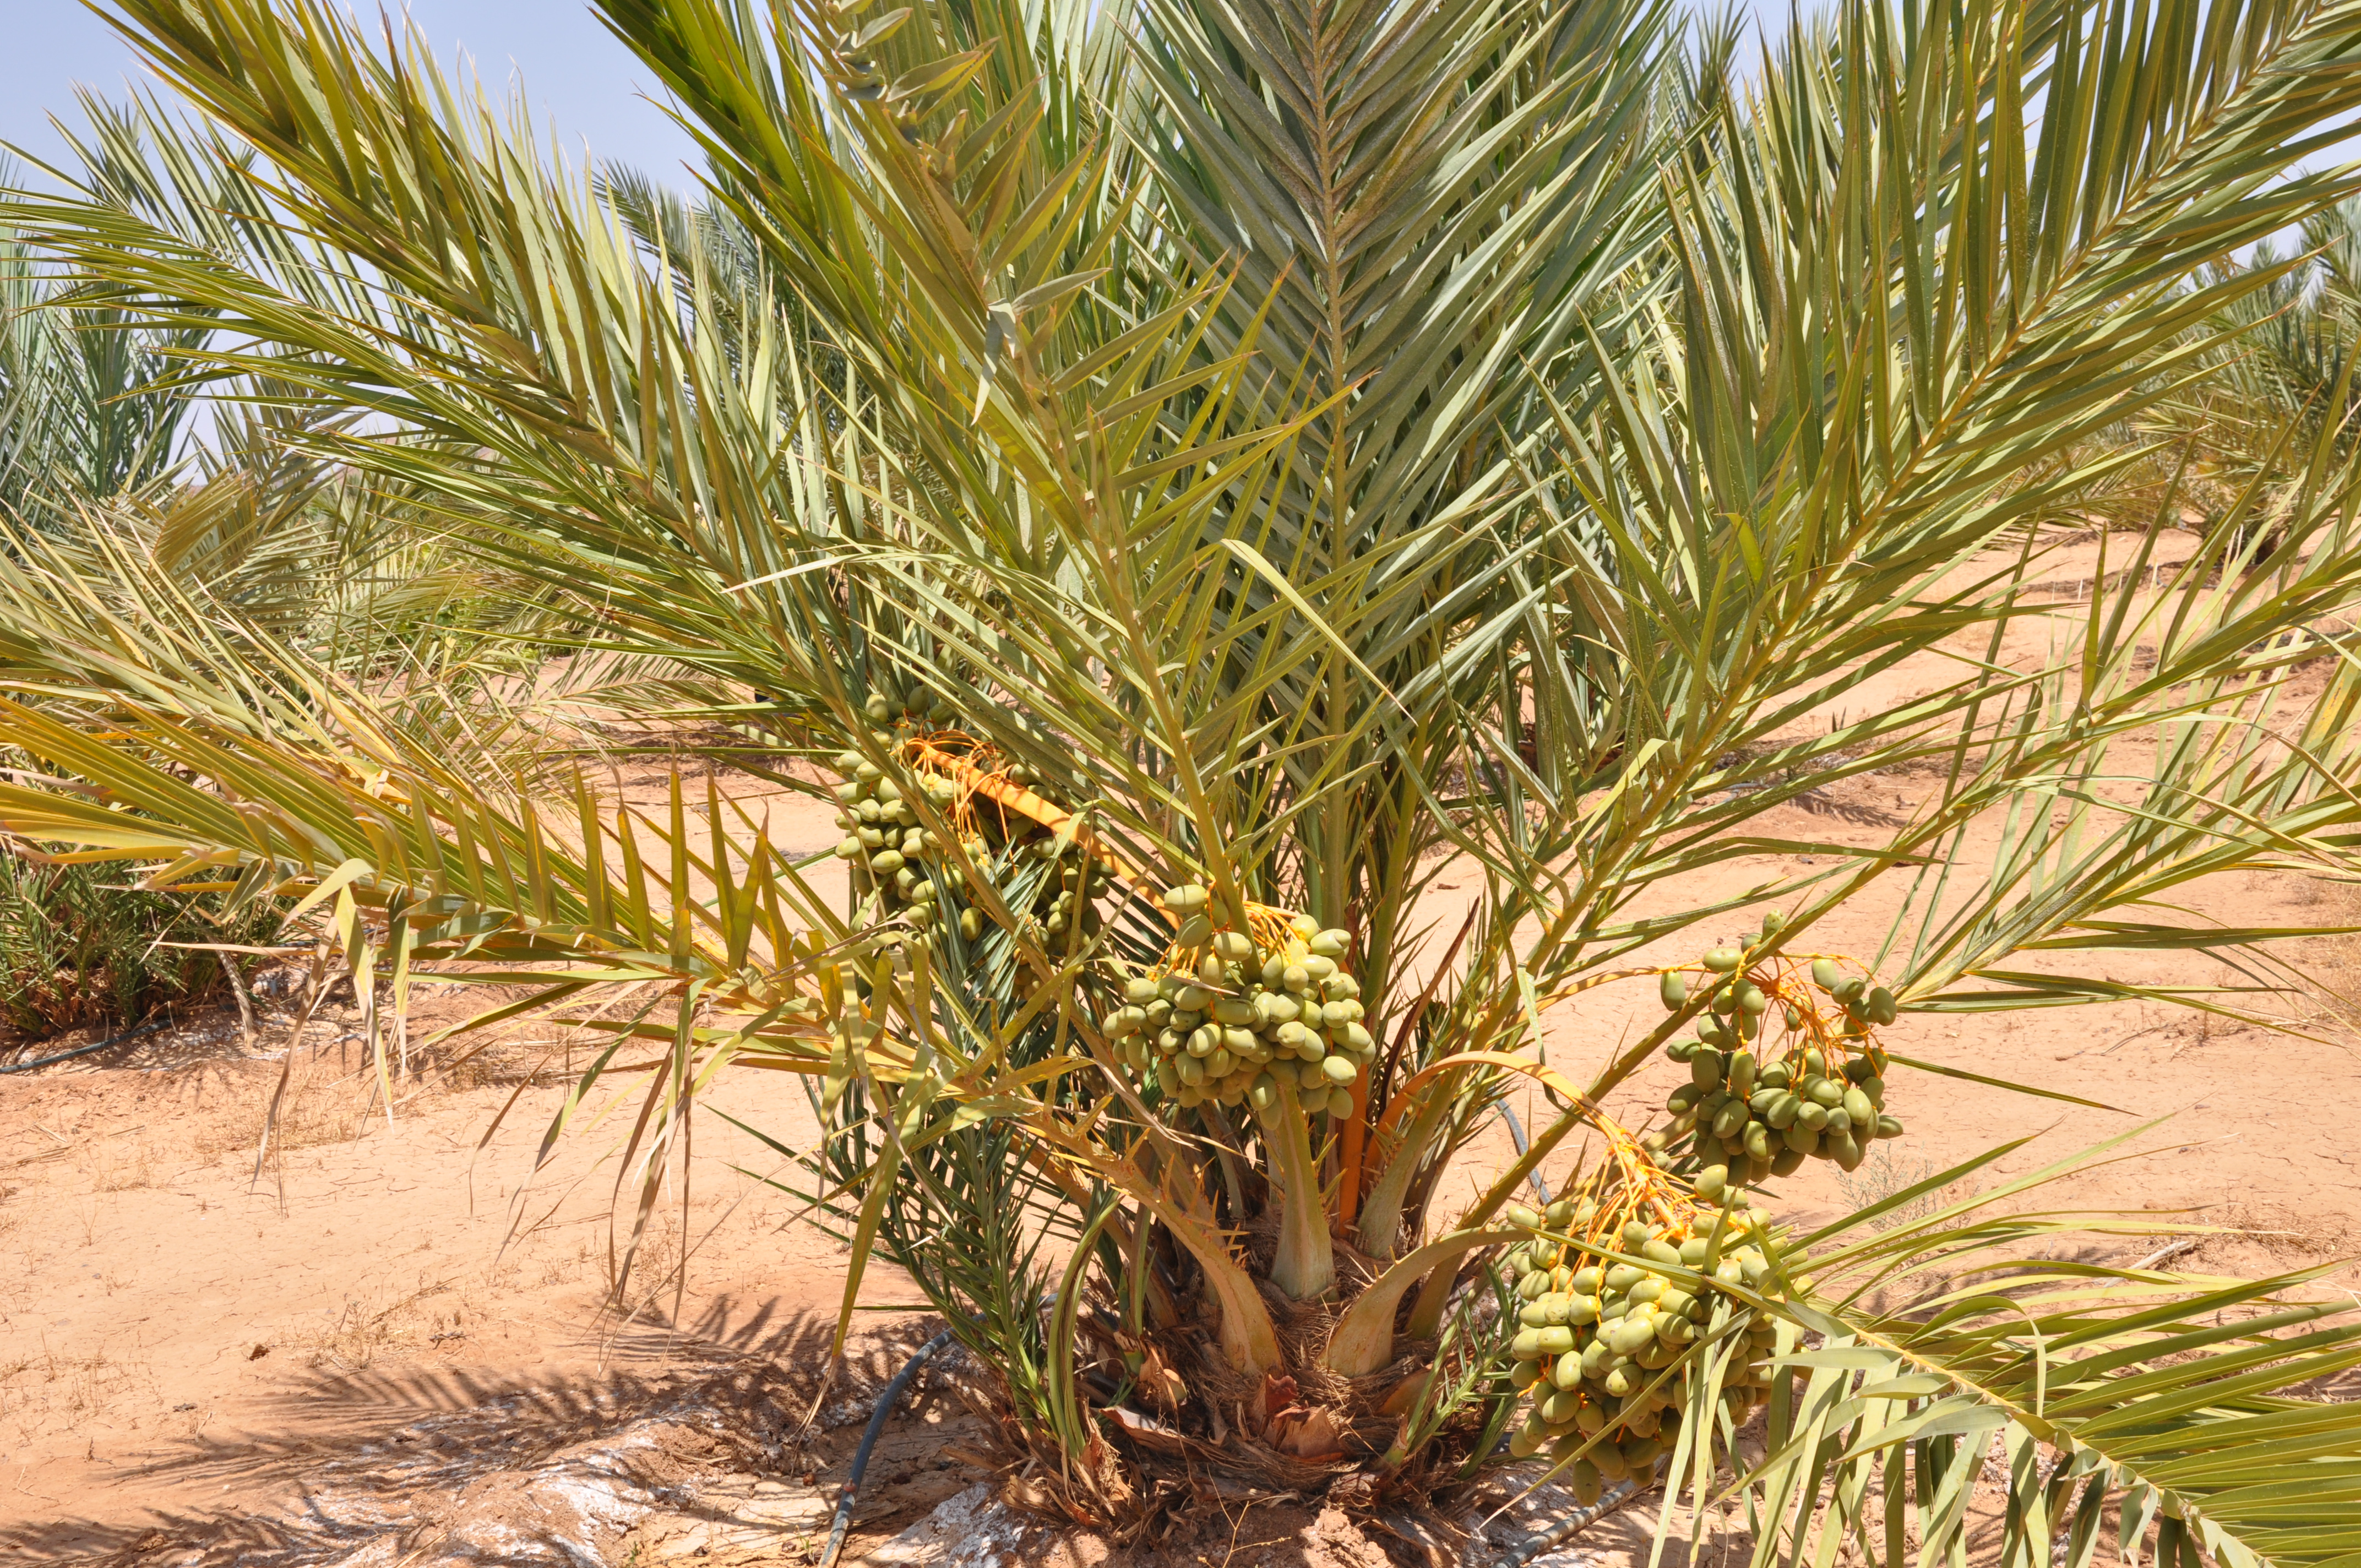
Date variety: Boumajhoul